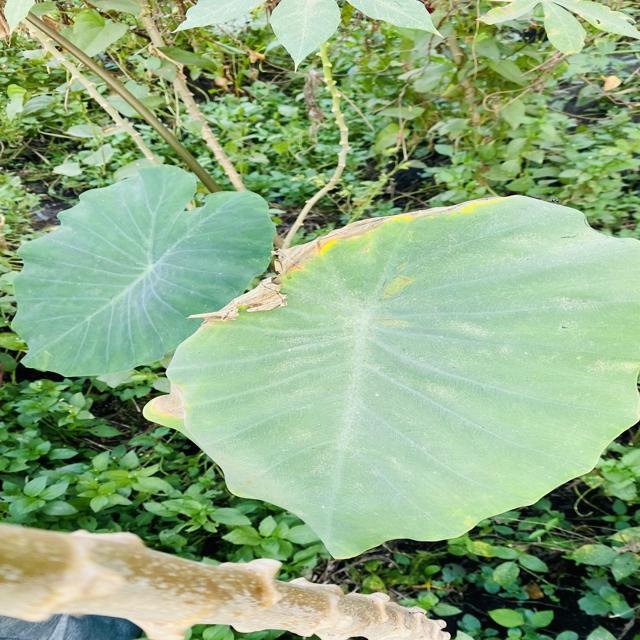
Label: Late_Blight